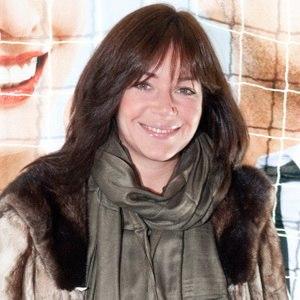
Yekaterina Rednikova est une actrice russe.